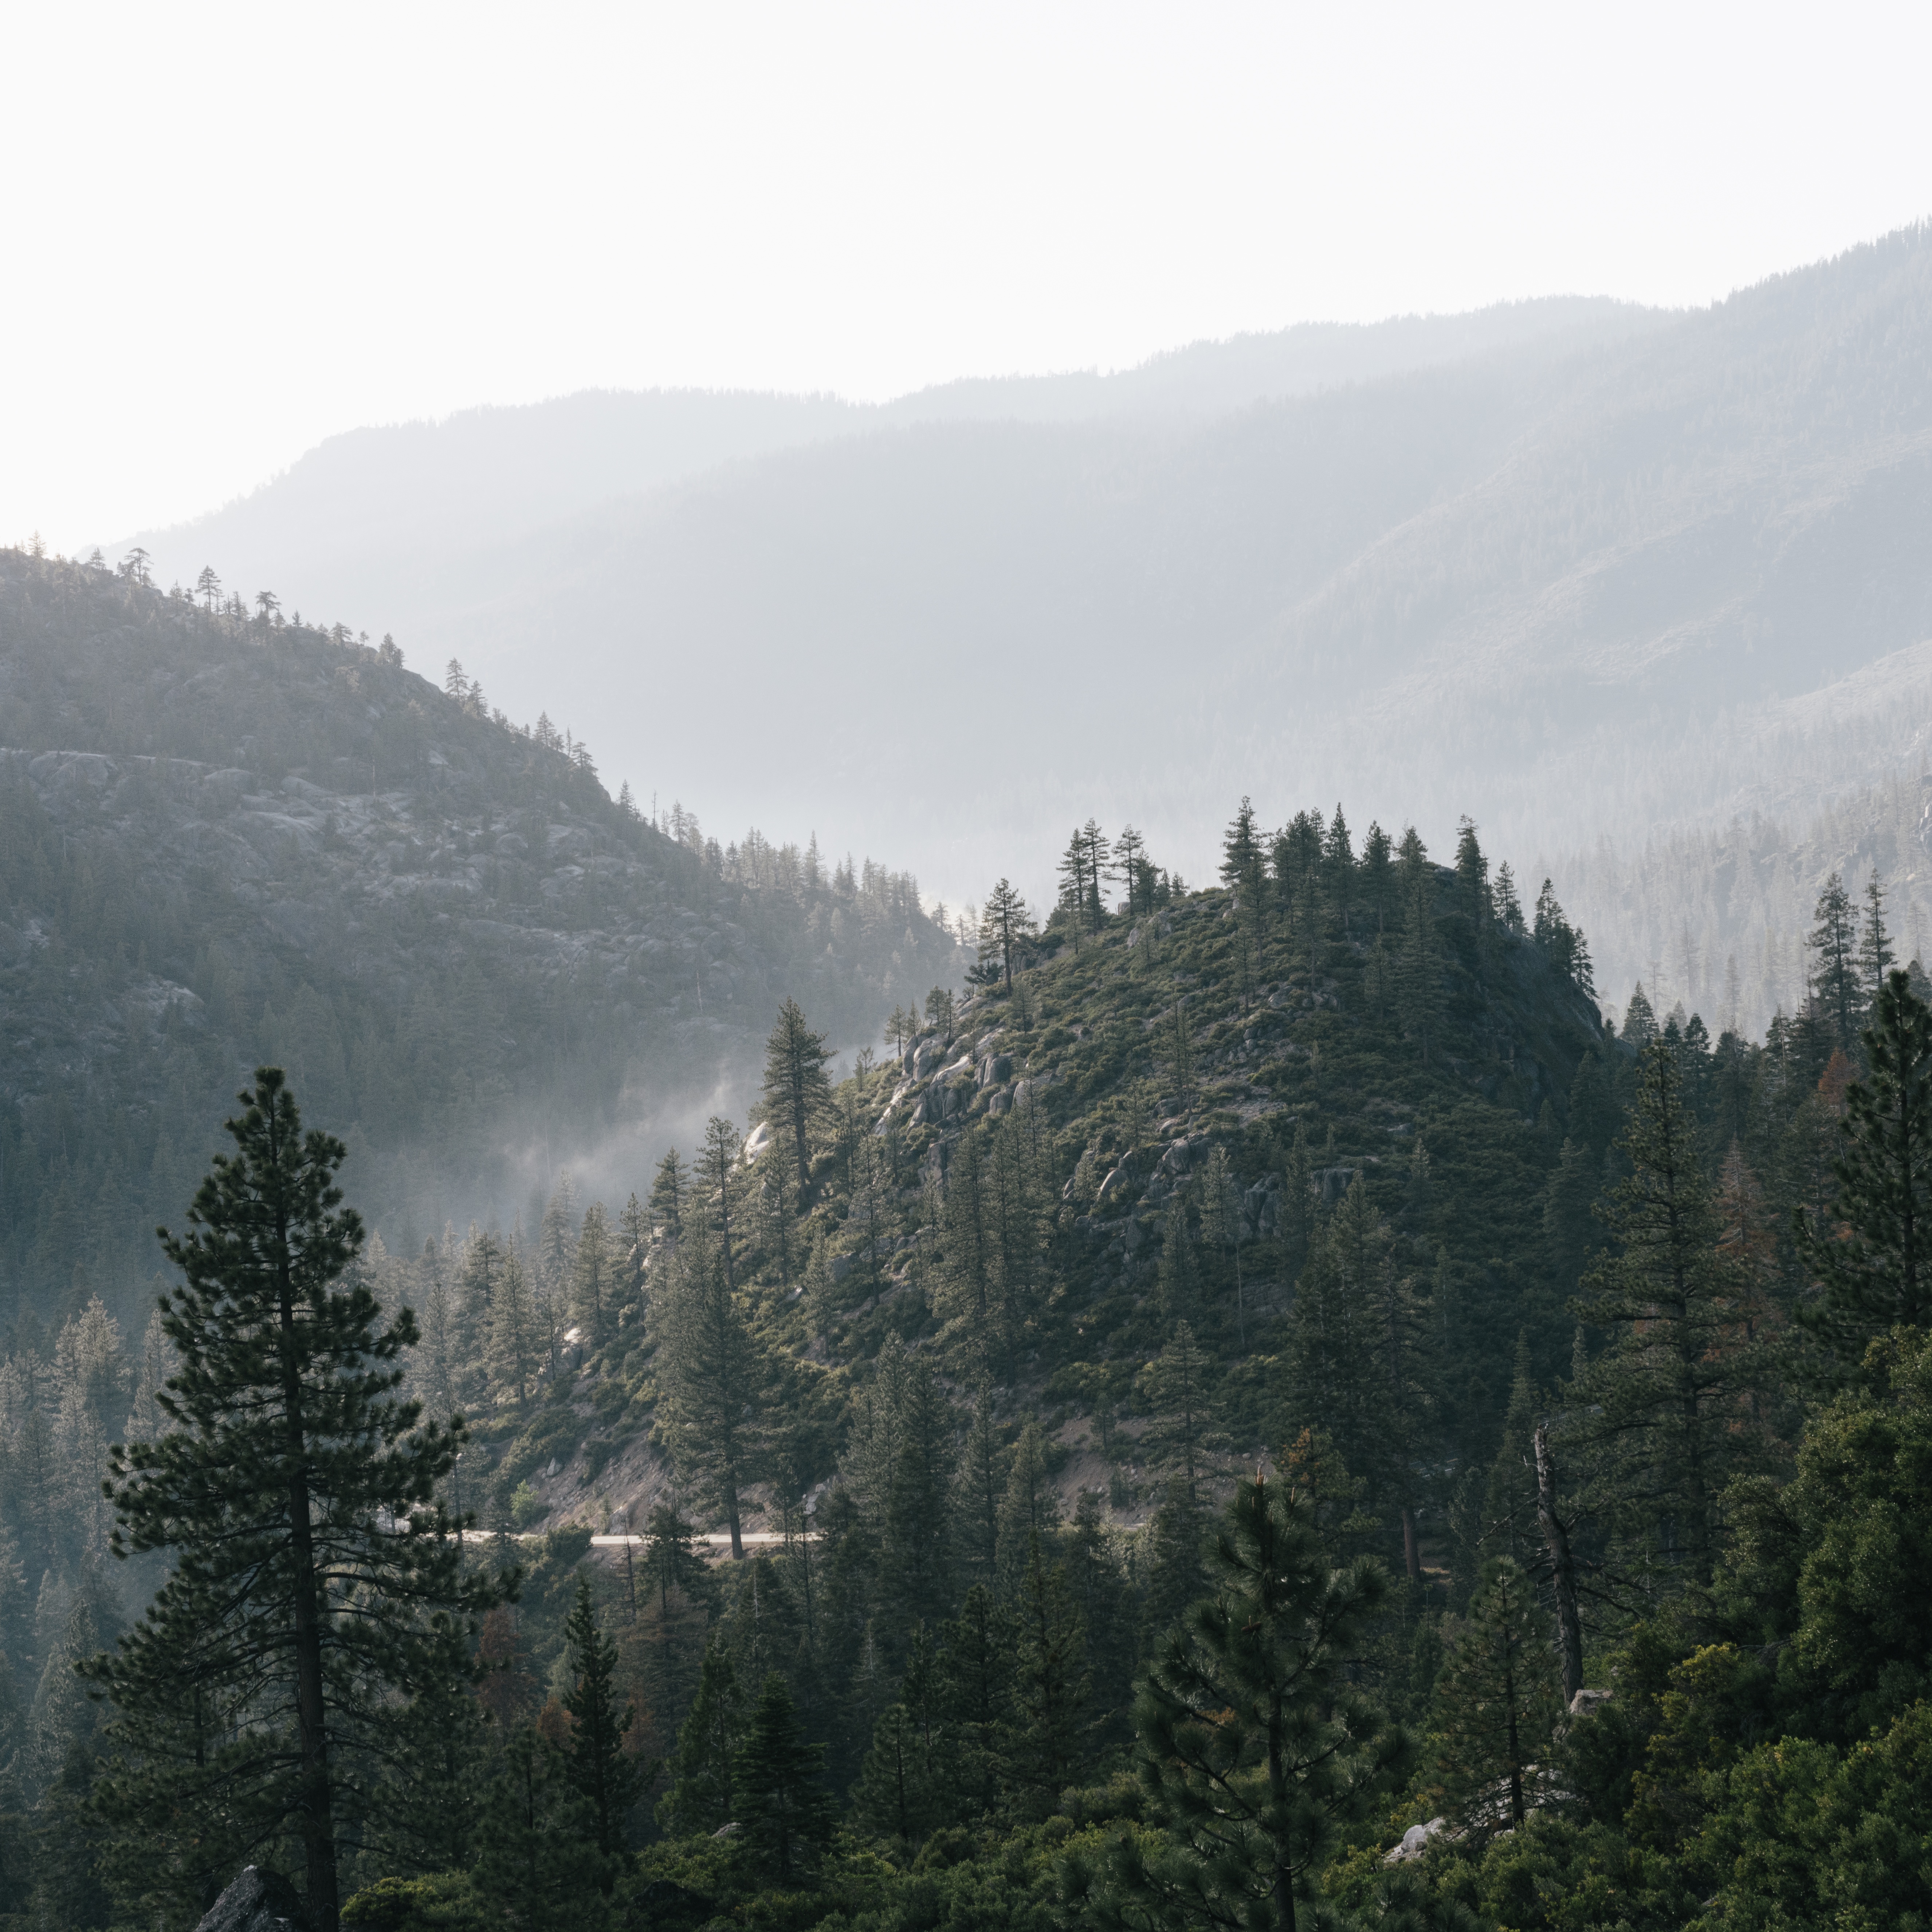
tree, forest, wilderness, mountain, snow, mist, morning, hill, lake, valley, mountain range, weather, ridge, alps, plateau, landform, mountain pass, hill station, geographical feature, atmospheric phenomenon, mountainous landforms